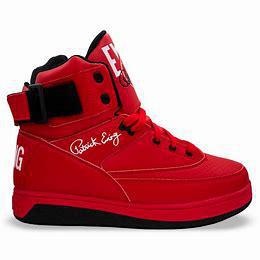
Brand: Ewing
Model: 33 Hi